Gaspard II de Coligny

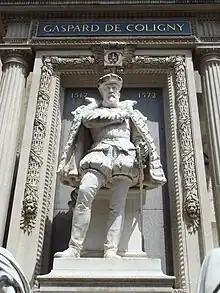
Monument to Gaspard de Coligny, by Gustave Crauck (1827–1905), at the Temple Protestant de l'Oratoire du Louvre, Paris.

Conscious both of their more precarious position, and the failure of their prior campaigns to achieve decisive success Condé and Coligny took a new approach to the conflict they faced. Instead of hinging around the Loire, they would operate out of the Huguenot heartlands in the south, fortifying towns such as Angoulême and Cognac. As they moved south in early 1569, the army under the nominal command of Anjou caught their rear-guard, led by Condė while crossing a river. He would be captured, and while under armed guard without weapons, executed. Despite this heavy strategic blow to the rebel cause, the loss of the prince of the blood. Coligny was able to hold the rest of the army together, and withdraw in good order with only minimal casualties. While the young Navarre and Condé would inherit nominal command of the cause; their young age meant Coligny would be the de facto military leader. In May 1569 Coligny's brother Andelot would die of an illness on campaign.